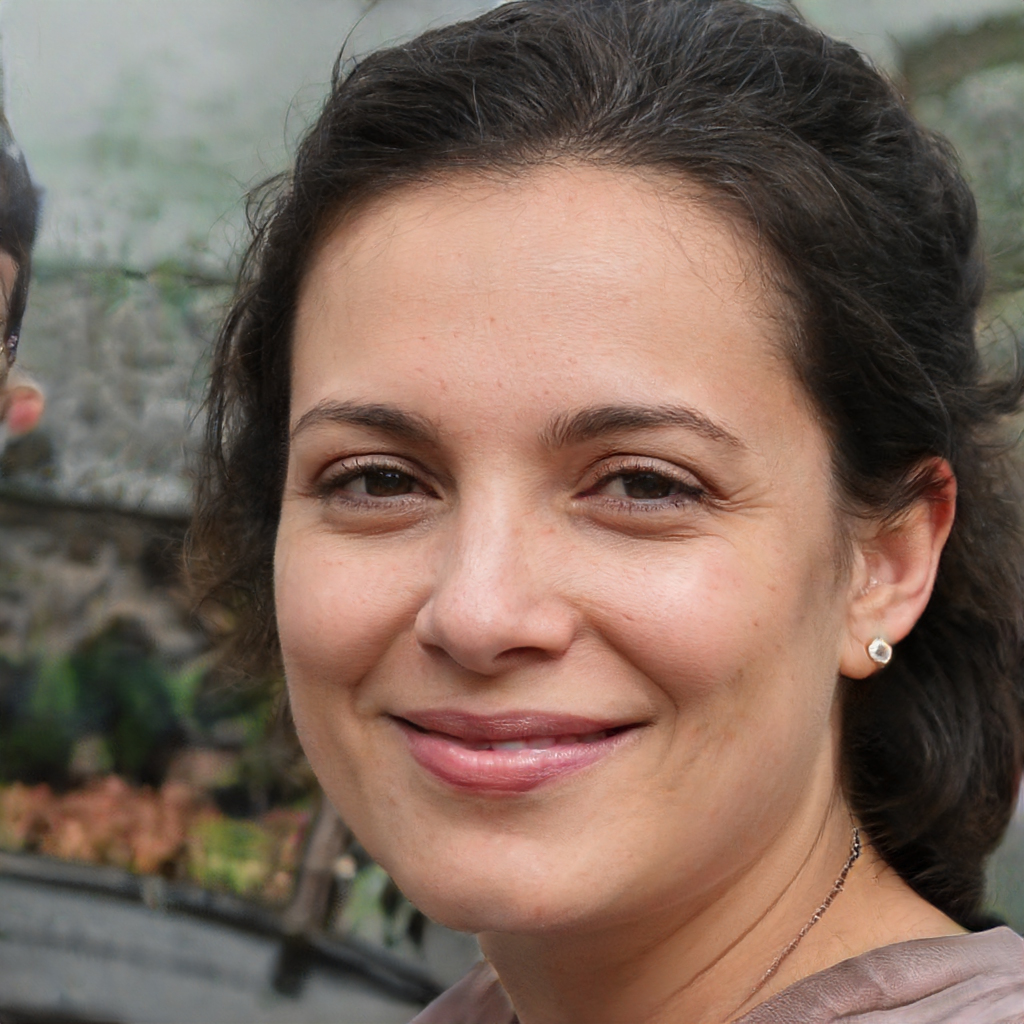
Portrait style: Real Portrait